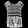
Label: Shirt